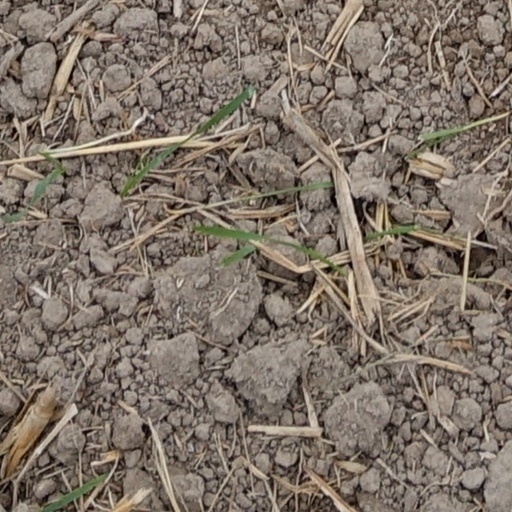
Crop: wheat